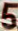
Number: 5